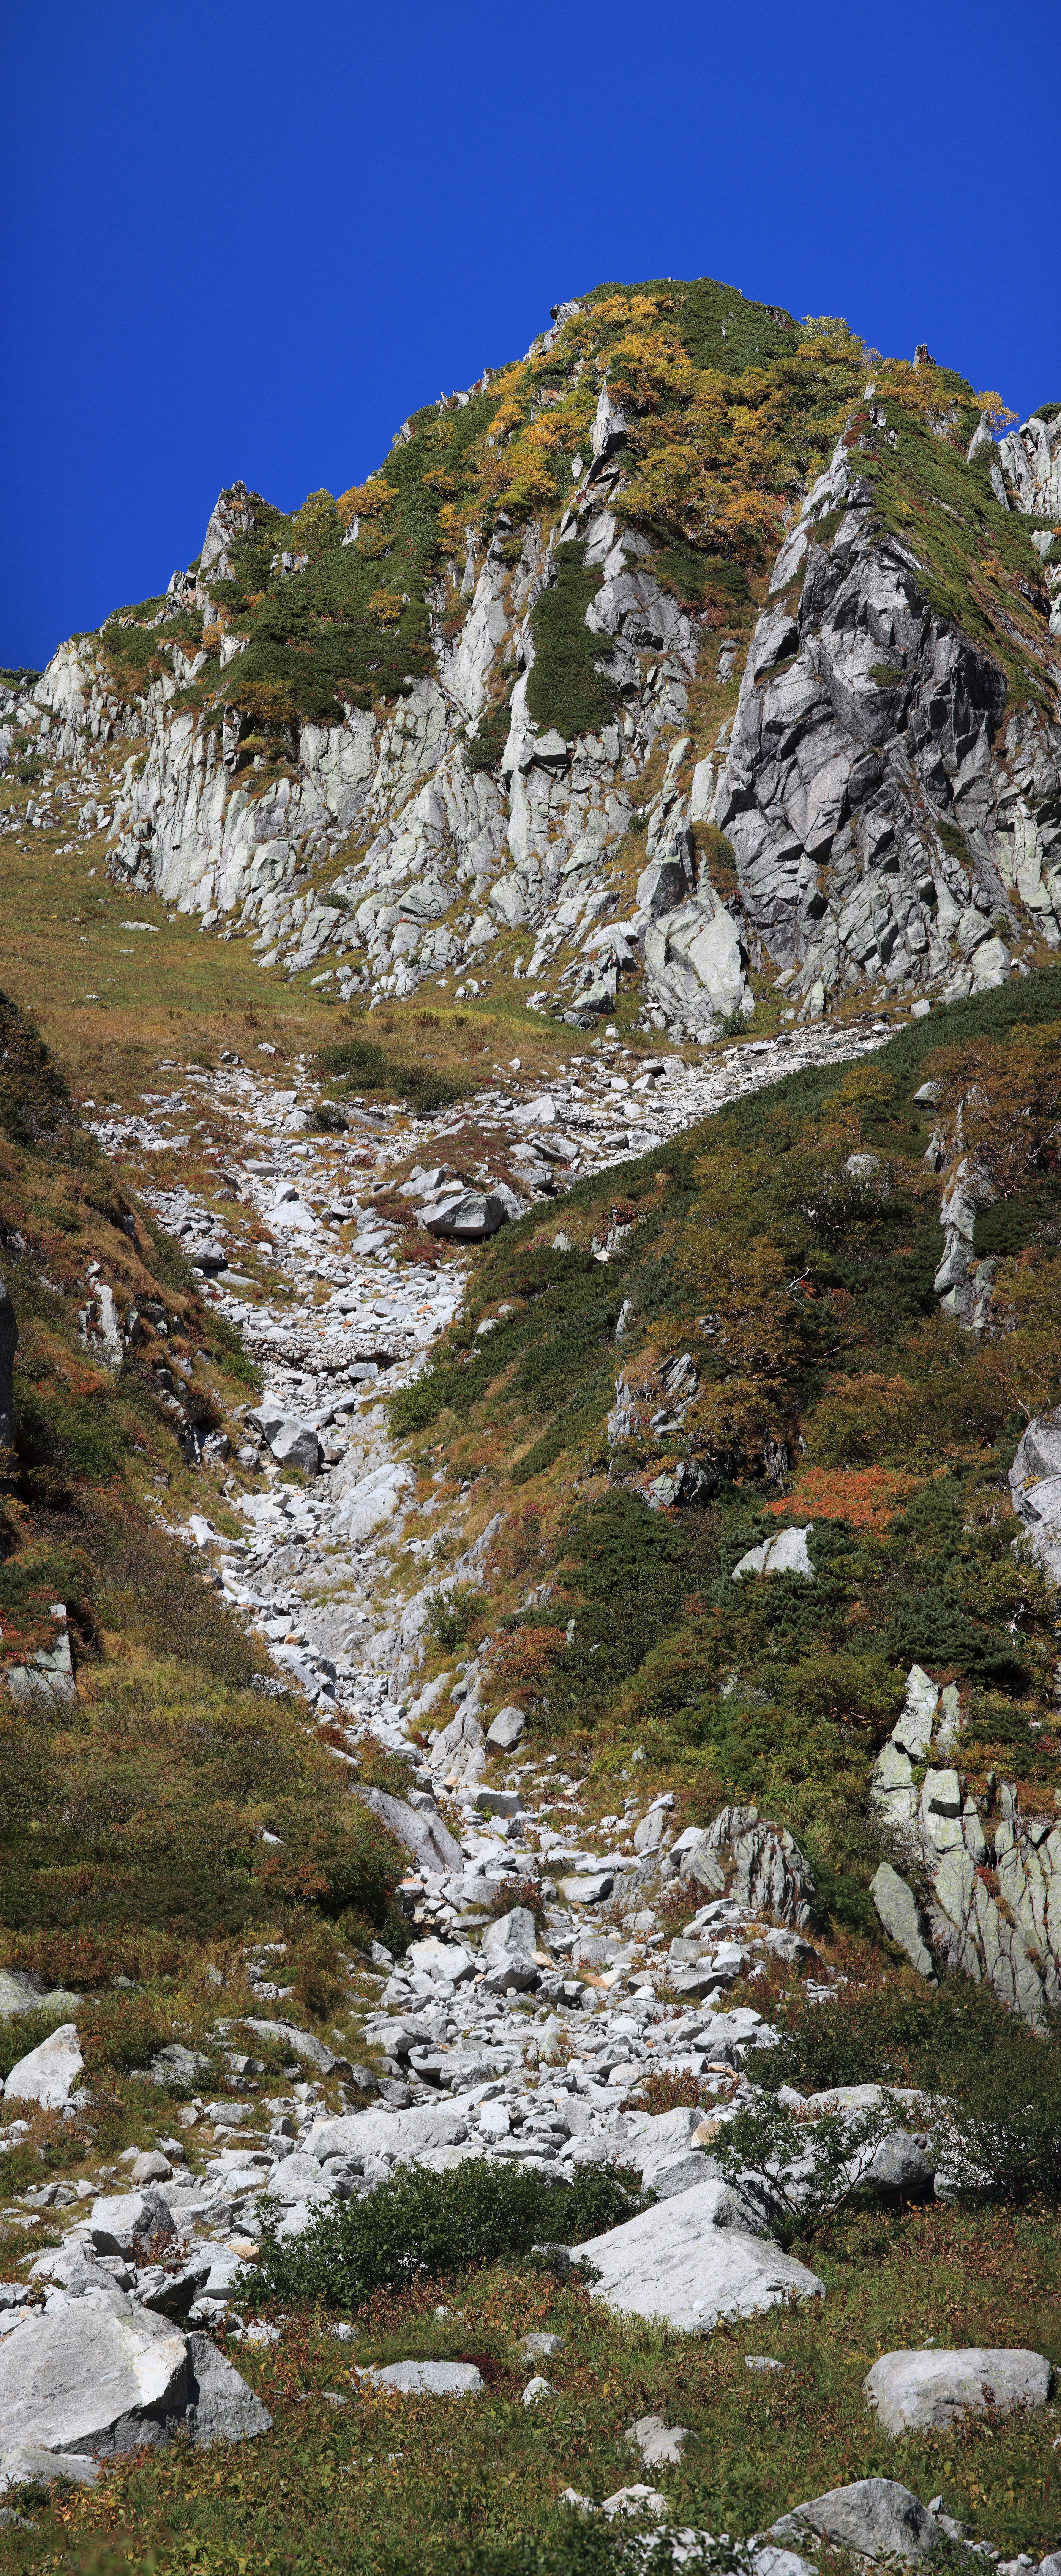
landscape, nature, rock, wilderness, walking, mountain, snow, hiking, trail, lake, adventure, valley, mountain range, panorama, stream, high, terrain, ridge, summit, cool image, geology, alps, backpacking, plateau, photomerge, 5d, hires, fell, cirque, i, markii, pano, hi, res, resolution, stitch, nagano, komagane, senjojiki, senjohjikikar, landform, mountain pass, geographical feature, mountainous landforms